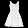
Label: Dress